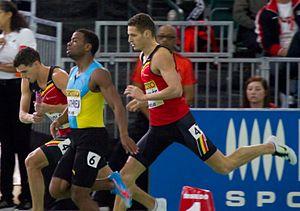
Michael Mathieu est un athlète bahaméen, spécialiste du 200 mètres et du 400 mètres. Il est triple médaillé aux Jeux Olympiques avec le relais 4 x 400 m : après avoir gagné l'argent en 2008 à Pékin, il remporte l'or en 2012 à Londres puis complète sa collection avec le bronze en 2016 à Rio de Janeiro. Il court pour le Texas Tech.